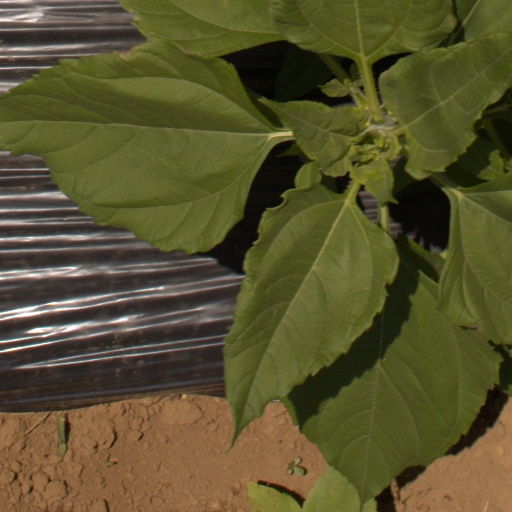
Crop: Jerusalem artichoke